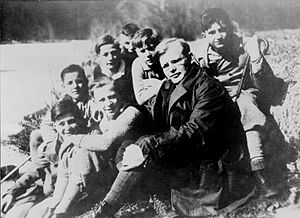
Dietrich Bonhoeffer
Bonhoeffer med sine konfirmander i 1932
Dietrich Bonhoeffer var en tysk, luthersk præst, teolog og deltager i den tyske modstandsbevægelse mod nazismen. Han var involveret i konspirationsplaner med medlemmer fra Abwehr om at likvidere Adolf Hitler. Han blev arresteret i marts 1943, sat i fængsel og hængt fire uger før 2. verdenskrigs afslutning i Europa.